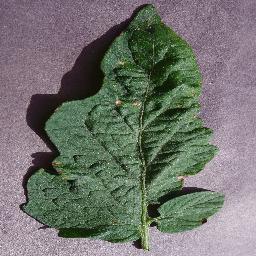
Label: Tomato___Target_Spot